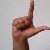
The image shows a hand gesture representing the letter 'L' in Indian Sign Language.